Sukhavati

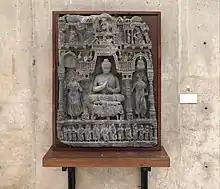
Gandharan sculpture of Amitabha in Sukhavati, 2nd century CE, from Khyber Pakhtunkhwa, Pakistan

Beyond the three primary Pure Land sutras, Sukhavati is also referenced in other Mahayana texts, though less extensively. Some key examples include: